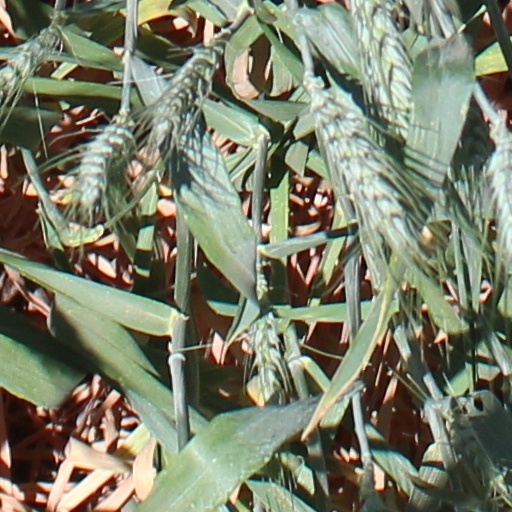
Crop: wheat